Louisiana Center for Women in Government and Business Hall of Fame

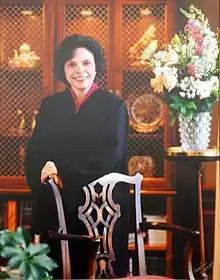
District Judge Mary Ann Vial Lemmon

The Louisiana Center for Women in Government and Business Hall of Fame recognizes women natives or residents of the U.S. state of Louisiana for their significant achievements or statewide contributions. Among the inductees are men whose contributions to supporting strong women were deemed significant. The Center is headquartered at Nicholls State University in Thibodaux and was established in 1991 to promote and encourage government and public service leadership of women. The first Hall of Fame inductions occurred in March 1994 during Women's History Month.